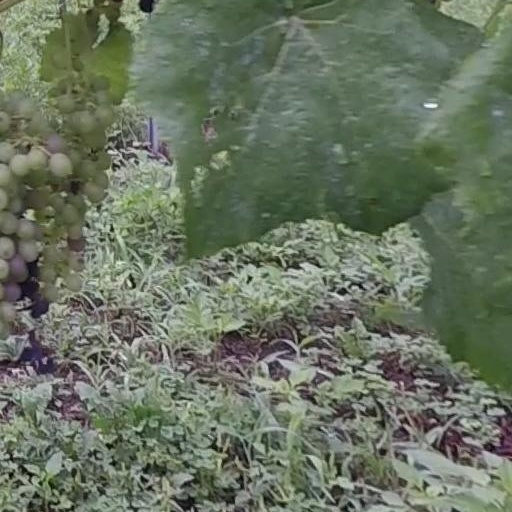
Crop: grape